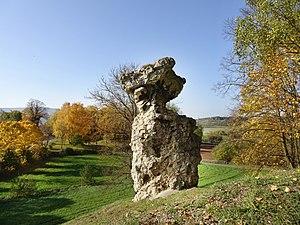
Meißner est une municipalité allemande située dans le land de la Hesse et l'arrondissement de Werra-Meissner.